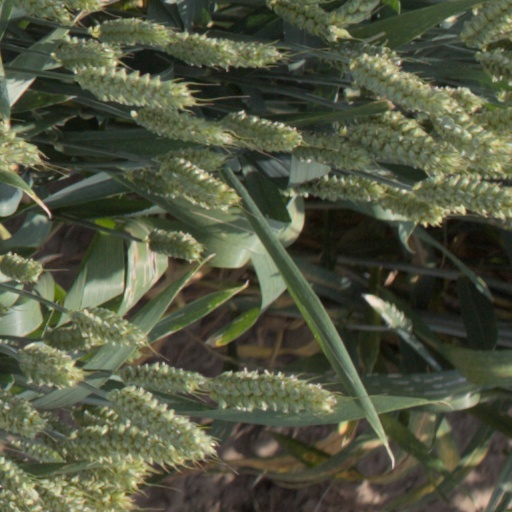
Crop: wheat